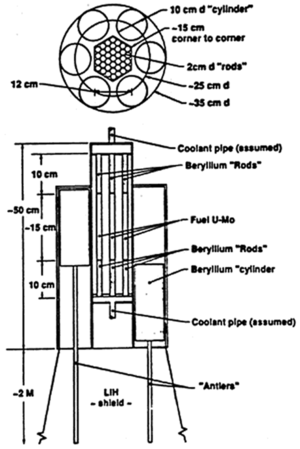
Cosmos-954 était un satellite espion de l'Union soviétique de type Radar Ocean Reconnaissance Satellite et rendu célèbre pour avoir été en 1978 la cause du premier incident spatial nucléaire.
BES-5, également connu sous le nom de Bouk ou Buk, était un générateur thermoélectrique à radioisotope soviétique utilisé pour alimenter 31 satellites dans le cadre du projet US-A. La source de chaleur était un réacteur nucléaire neutrons rapides à l'Uranium 235.